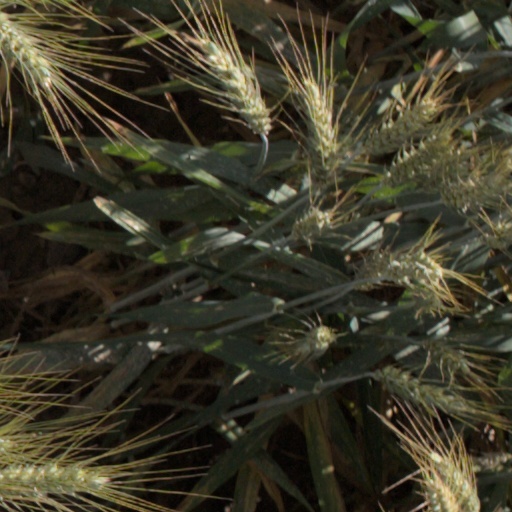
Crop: wheat